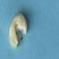
Maize quality: Bad